Trinity College, Toronto

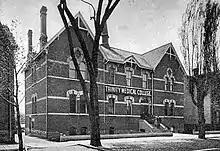
Trinity Medical College in East Toronto

Under Provost Body and his successor Edward Welch, Trinity College gradually expanded its teaching beyond arts and divinity. By the end of the 19th century Trinity offered degrees in a variety of disciplines, including medicine, law, music, pharmacy and dentistry. The connections between the professional faculties and the college proper were however somewhat tenuous, as students generally took classes elsewhere in Toronto, and only came to the Queen Street campus to write exams and accept degrees. Trinity was founded with a medical school run by six Toronto doctors, and the first lecture ever given at Trinity was on "medical jurisprudence". However, the medical faculty dissolved itself in 1856 in protest of the religious entry requirements. Trinity Medical School re-founded itself in 1871, and taught students in a separate building in Toronto's east end. The school (renamed Trinity Medical College in 1888) existed as an independent legal body in voluntary association with Trinity College. Trinity's Faculty of Music started offering degrees in the 1880s, and offered examinations for degrees in London, England, and New York City, as well as Toronto.